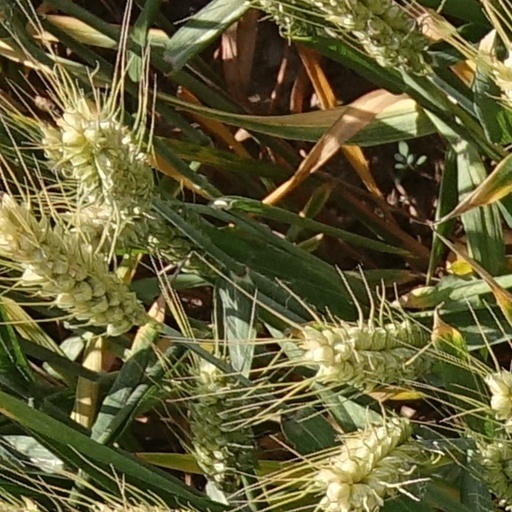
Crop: wheat